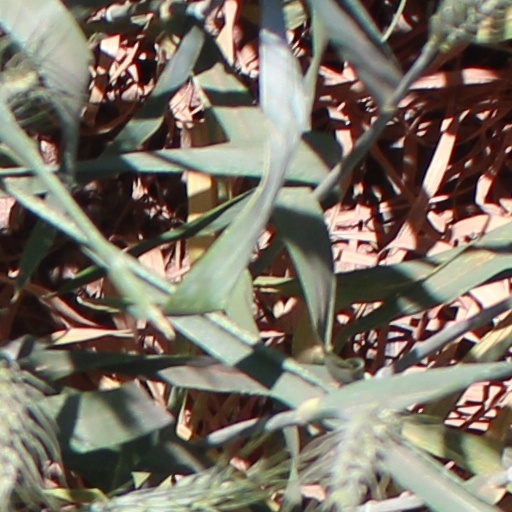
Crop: wheat